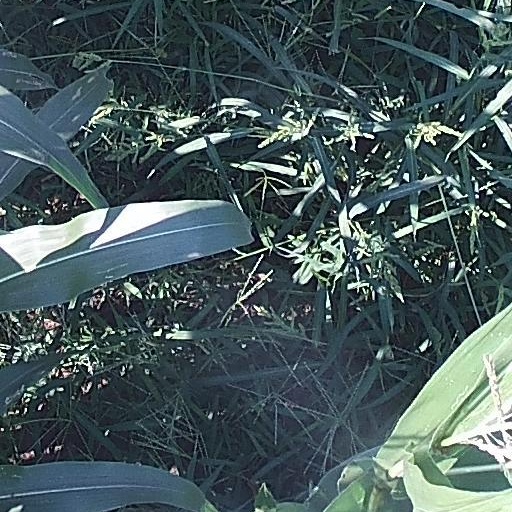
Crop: maize; corn